Gold Coast, Queensland

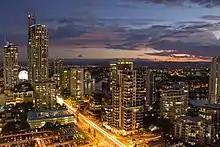
Gold Coast CBD, 2011

The area boomed in the 1980s as a leading tourist destination. In 1994, the City of Gold Coast local government area was expanded to include the Shire of Albert.